Tanisha Scott

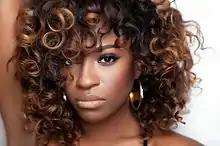
Picture of choreographer Tanisha Scott

Tanisha Scott (born in Toronto, Ontario) is a three-time MTV VMA-nominated choreographer best known for her work with Rihanna, Alicia Keys, Drake, Sean Paul and Beyoncé. She is noted for incorporating Jamaican dancehall moves into mainstream music.